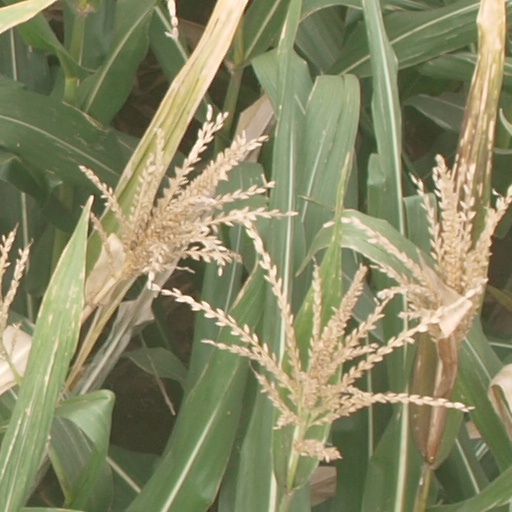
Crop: maize; corn